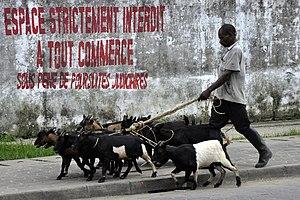
Les bergers trainant les chèvres dans les rue de Douala au Cameroun. This is an image with the theme ""Africa on the Move or Transport"" from: Cameroon"
L'économie du Cameroun est la plus diversifiée d’Afrique centrale, non seulement grâce à de nombreuses implantations étrangères mais aussi à de nombreux groupes nationaux. On retrouve dans le pays, des activités très variées notamment dans les secteurs forestiers et agricoles, les hydrocarbures, l’industrie autour des boissons, sucrerie, huilerie, savonnerie, minoterie, aluminium, ciment, métallurgie, première transformation du bois, etc.